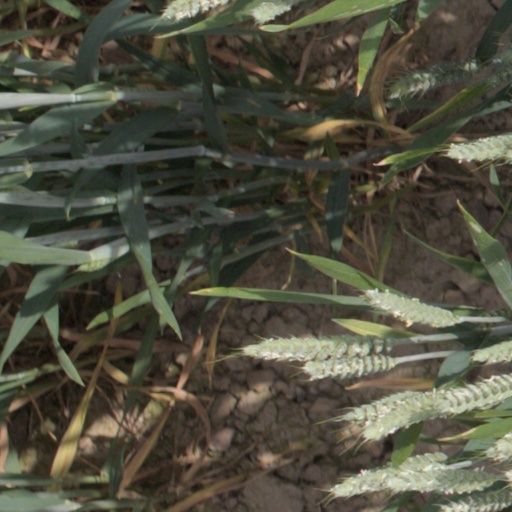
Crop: wheat